Tortilla

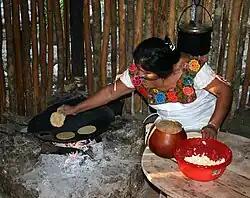
A Mexican indigenous woman prepares maize while making tortillas. Tulum and Coba, Yucatán, Mexico.

Tortillas made from nixtamalized maize meal ("masa de maíz") are the oldest variety of tortilla. They originated in Mexico and Central America, and remain popular throughout the Americas. Peoples of the Oaxaca region in Mexico first made tortillas at the end of the Villa Stage (1500 to 500 BCE). Towards the end of the 19th century, the first mechanical utensils for making tortillas, called tortilla presses, tortilleras, or tortilladoras, were invented and manufactured in Mexico.